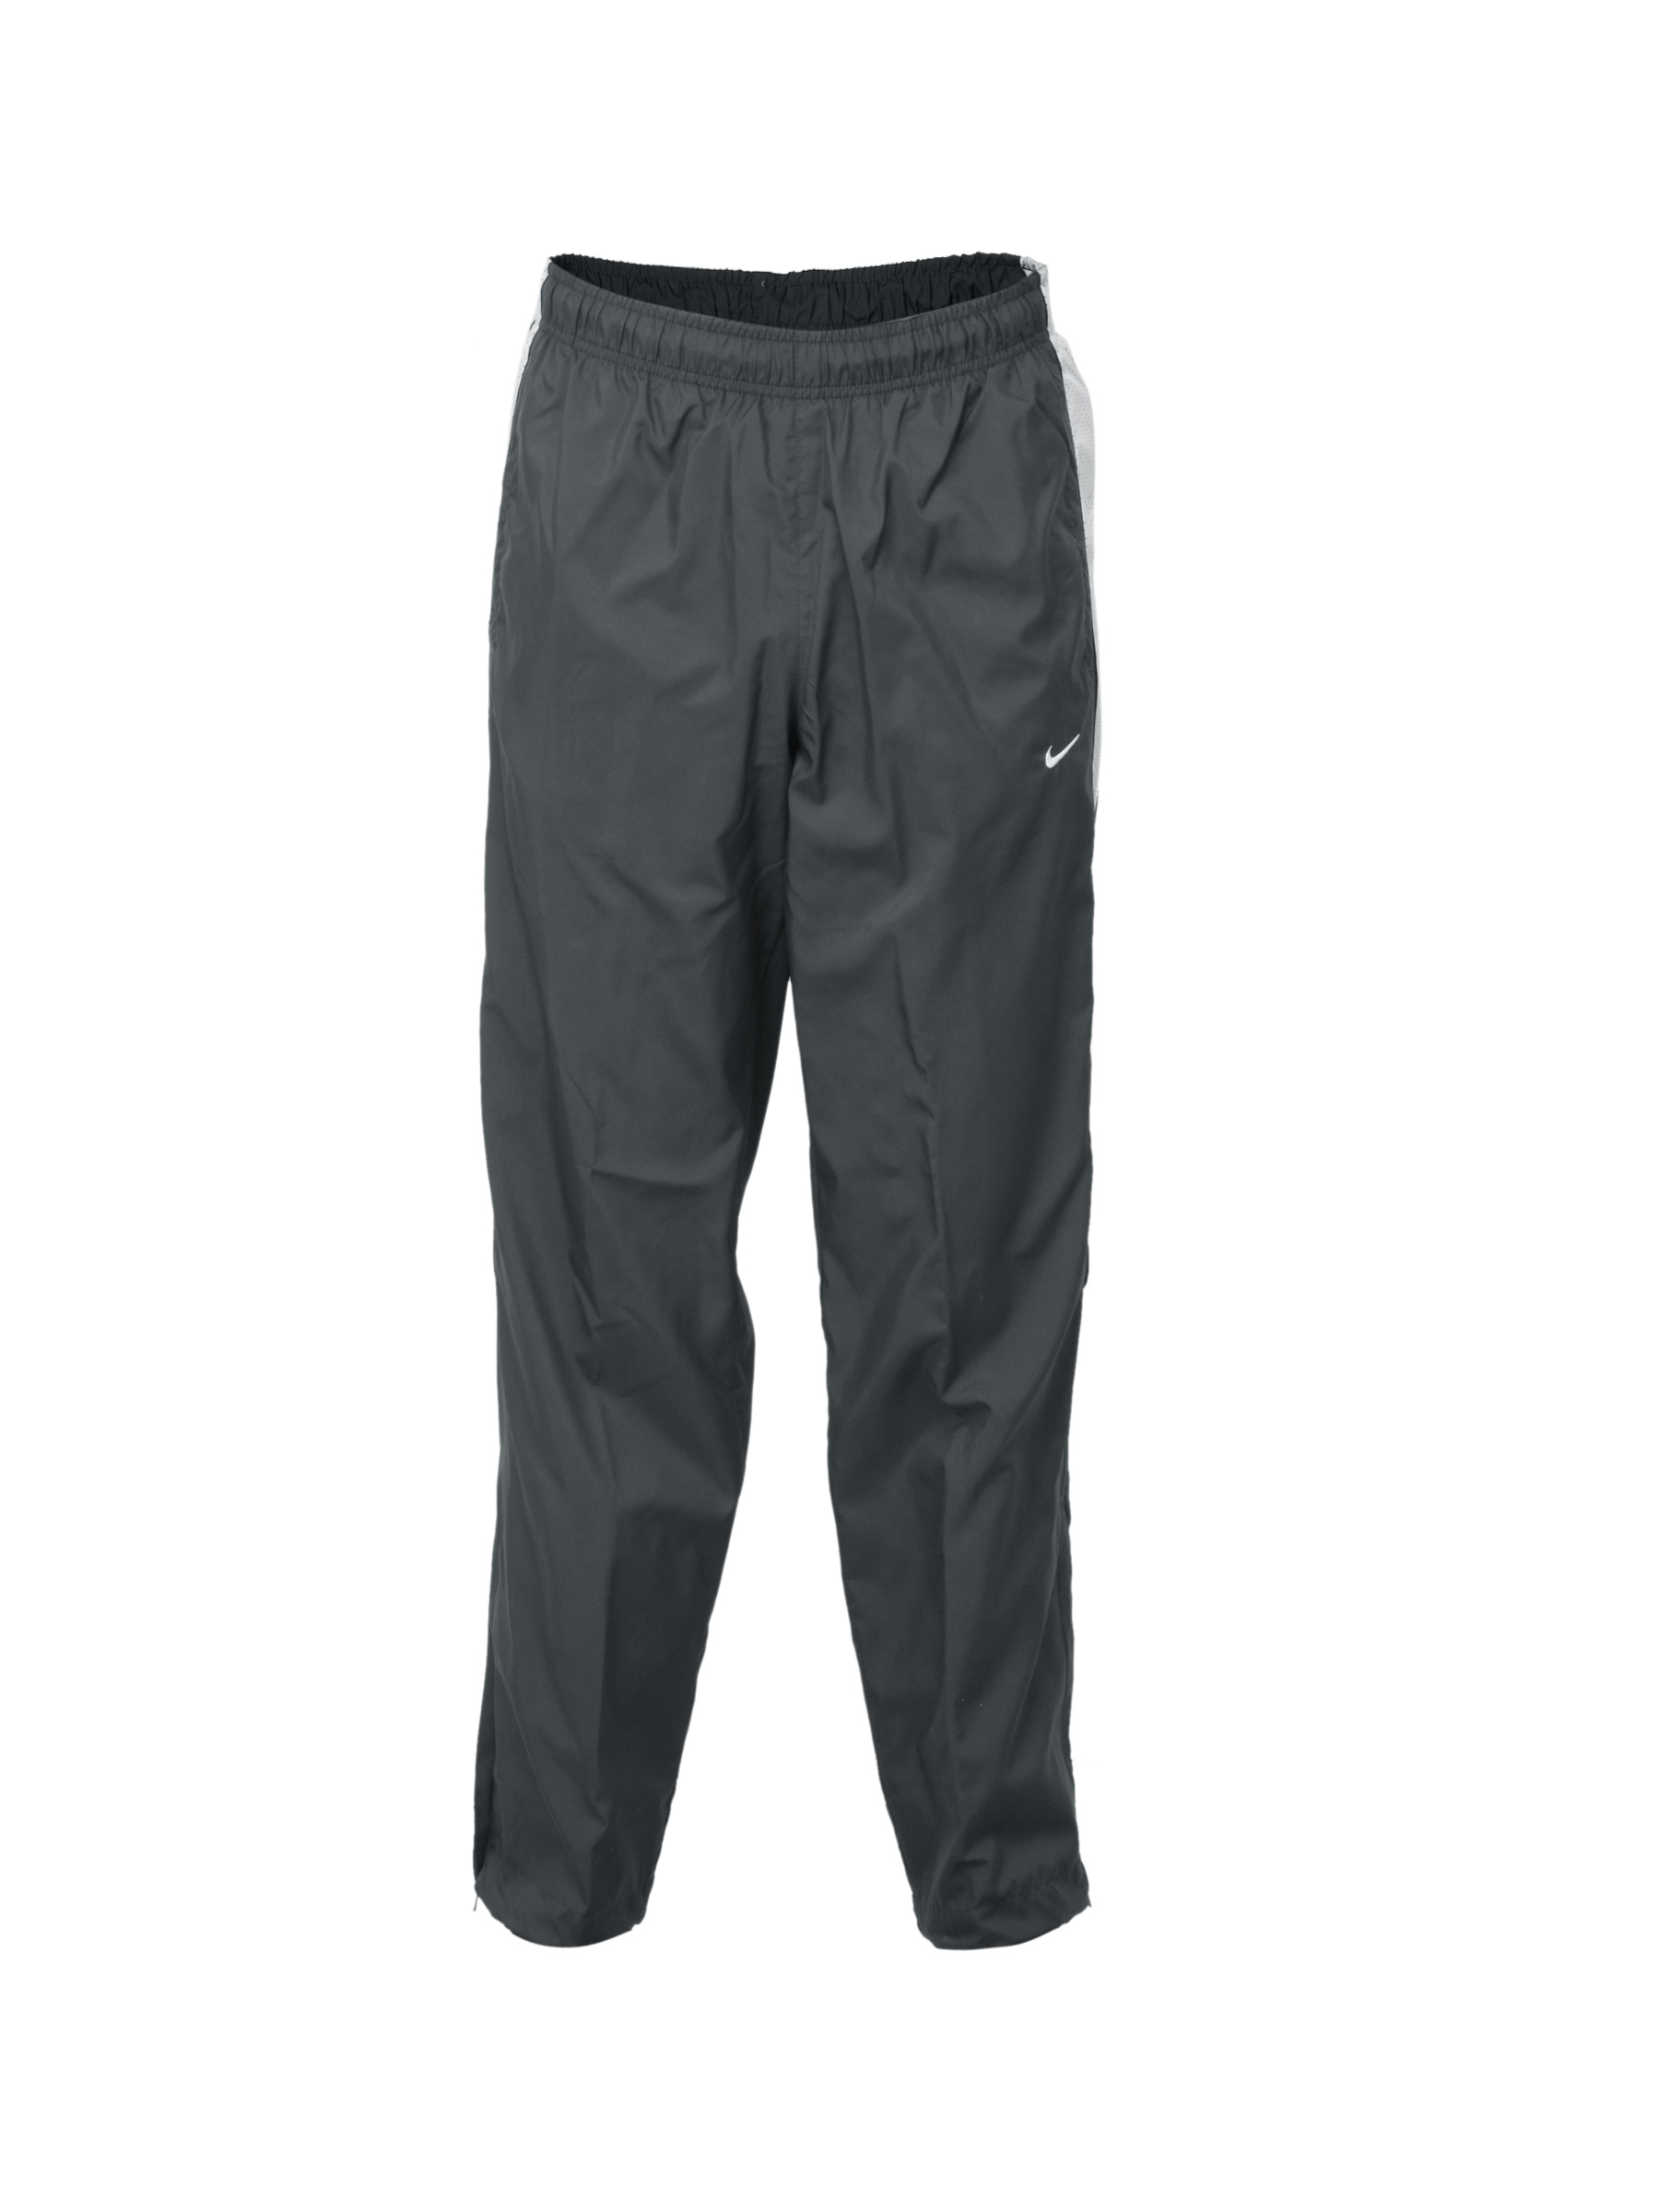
Nike Men Charcoal Track Pants
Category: Apparel / Bottomwear / Track Pants
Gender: Men
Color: Charcoal
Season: Fall 2012
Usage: Sports